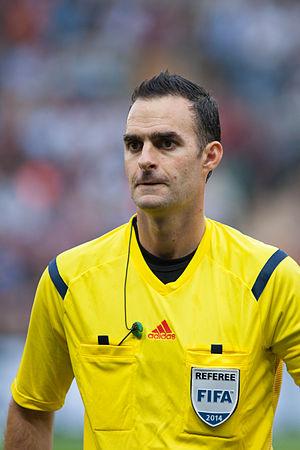
Naples vs Barcelone - Genève - aout 2014 - Stephan Studer
Stéphan Studer né le 9 octobre 1975, est un arbitre suisse de football international.